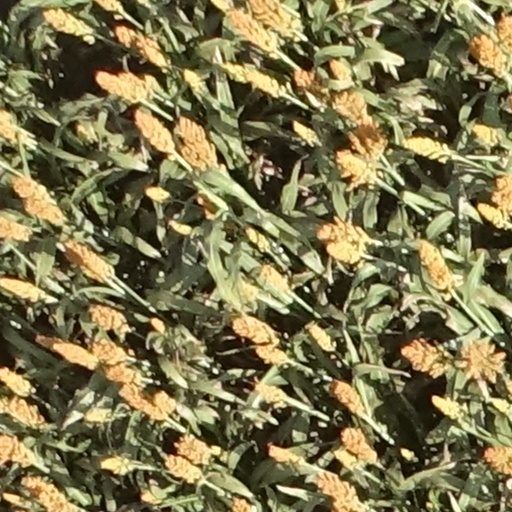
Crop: sorghum